Statue of John Carroll

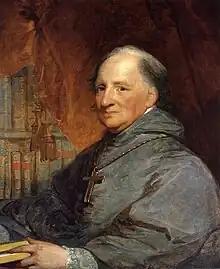
Half-length portrait of Archbishop John Carroll

After the completion of Healy Hall, an area was set aside for a future statue of Georgetown's founder. On January 23, 1909, in a speech titled "A Dream Realized and a Dream Still Unfulfilled," Rev. John A. Conway, S.J. announced to Georgetown alumni at the annual Founder's Day banquet his wish that a monument to John Carroll, the founder of Georgetown University, be erected. In addition to establishing the university, Carroll was the first Bishop and later Archbishop of Baltimore, the oldest Catholic see in the United States, making him the first Catholic bishop in the United States. Fundraising began that year, and a total of $7,000 was raised in the effort.